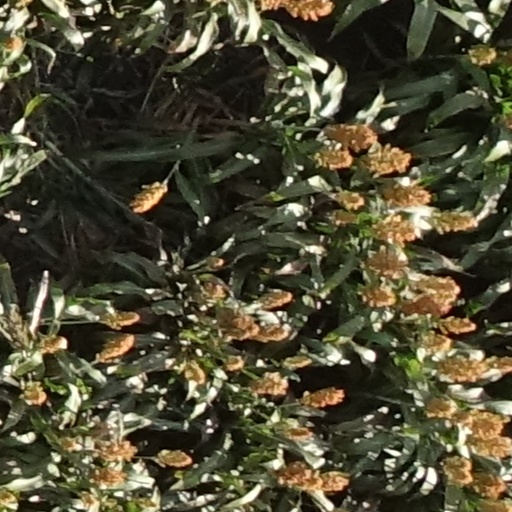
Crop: sorghum